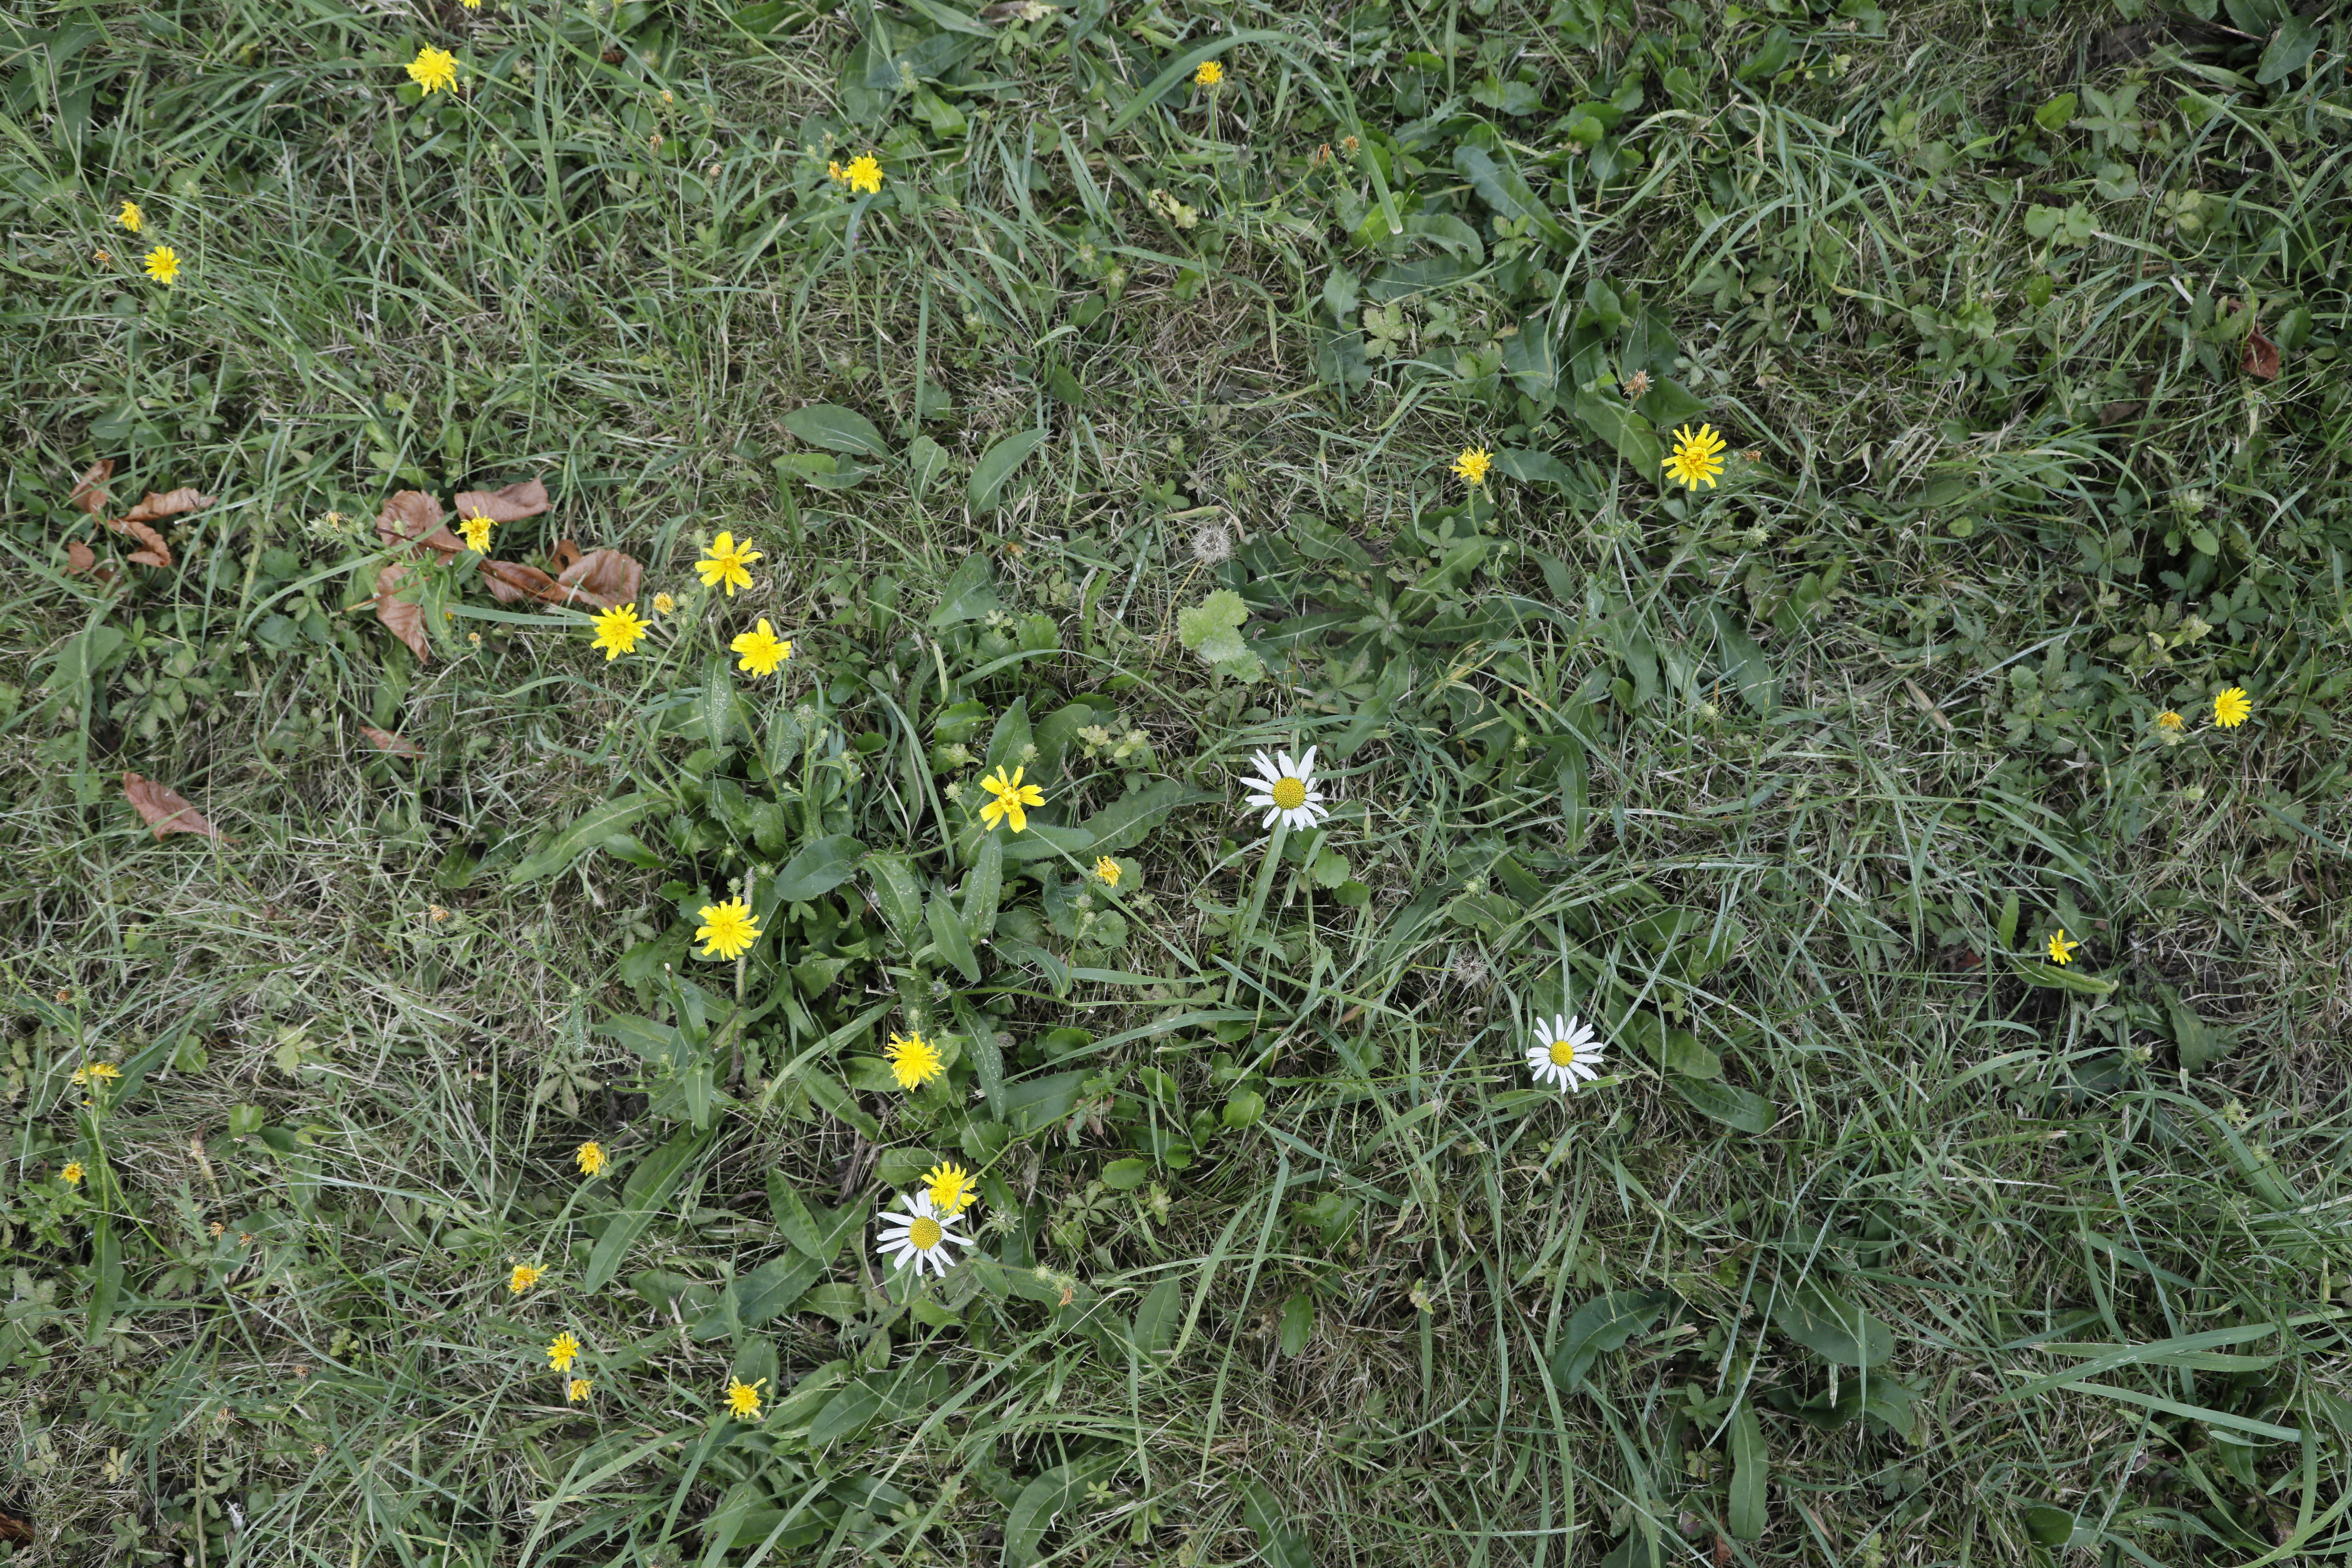
Plant species: Leucanthemum vulgare, Picris hieracioides